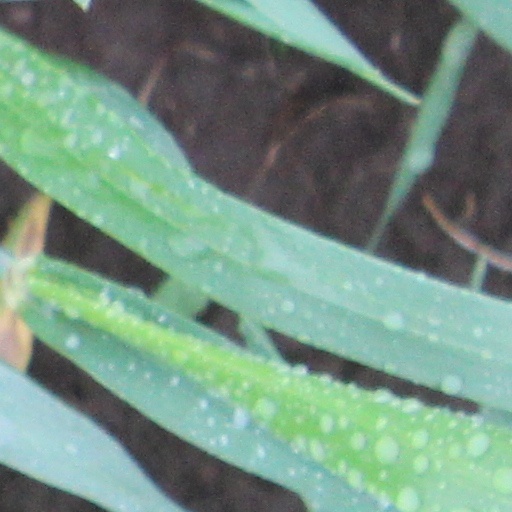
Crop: wheat